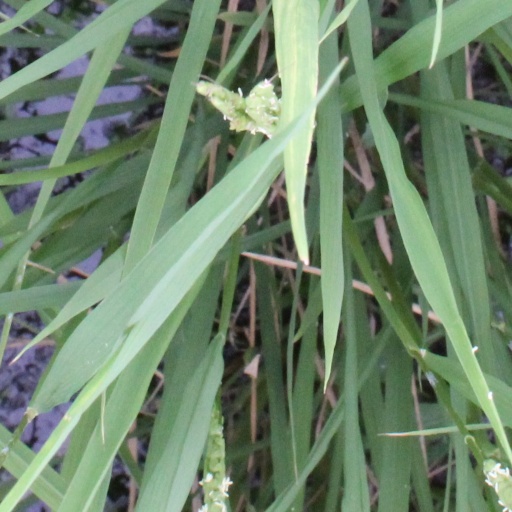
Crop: rice